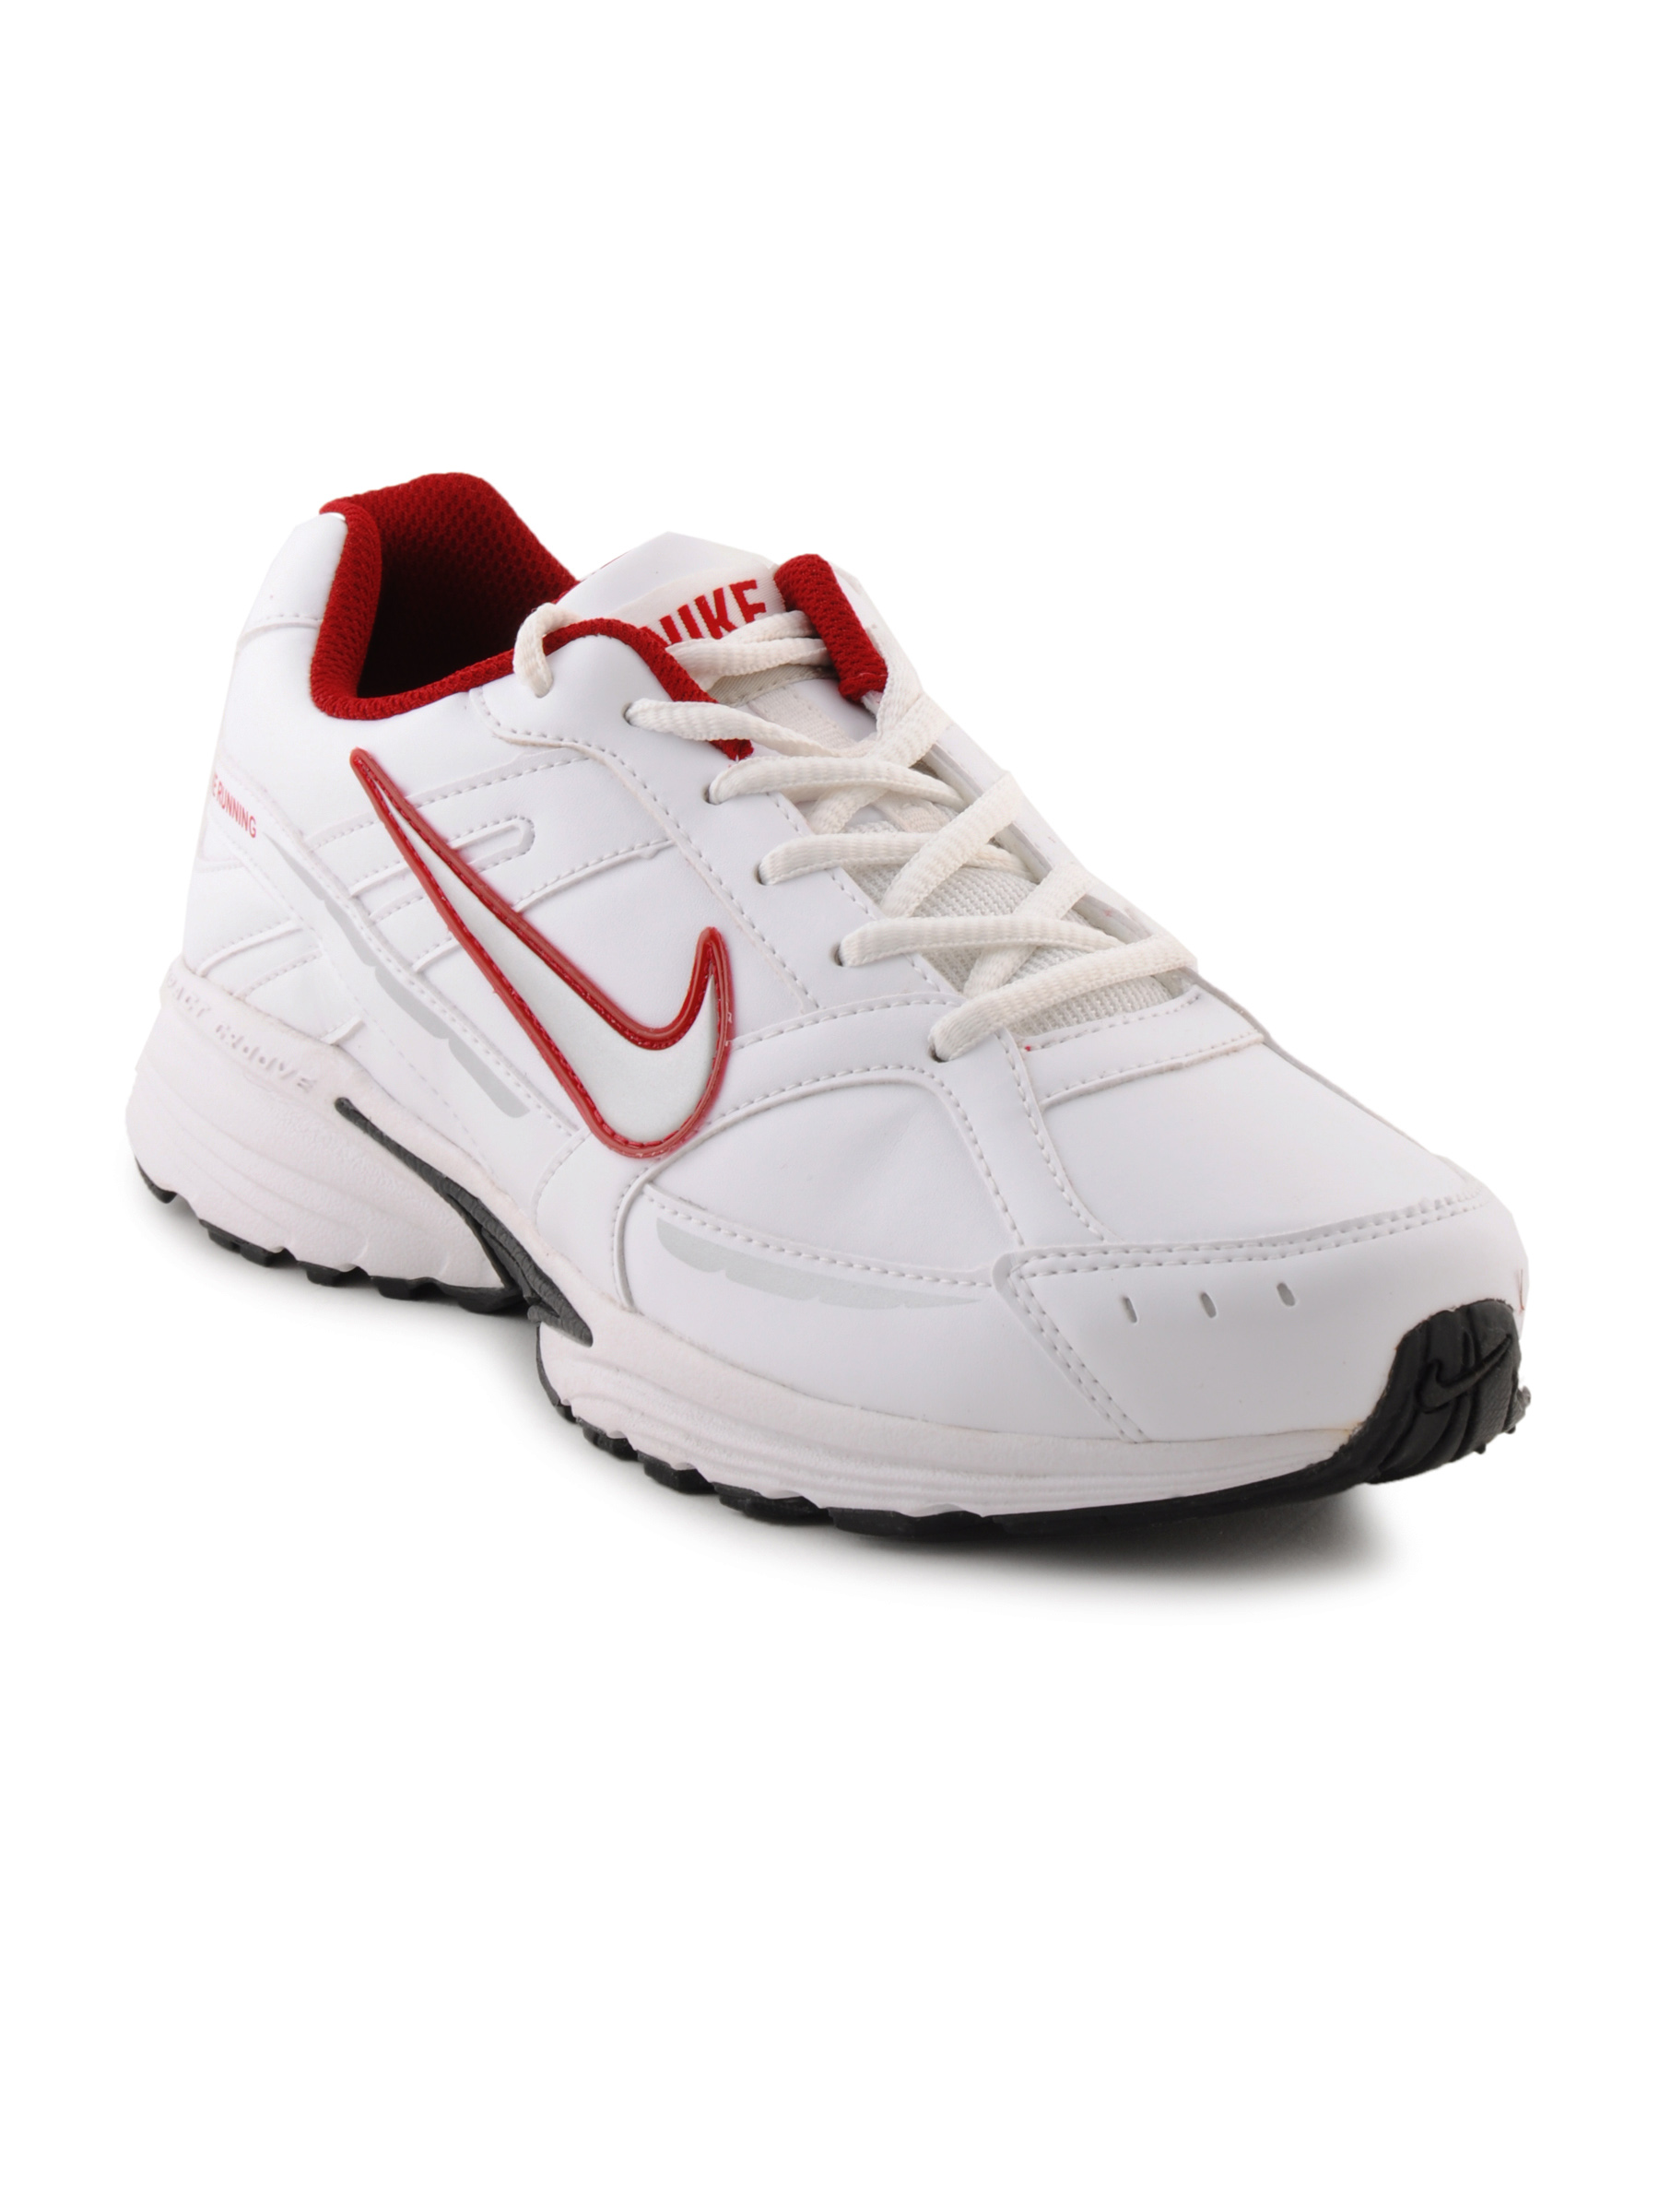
Nike Men Ballista SL White Sports Shoes
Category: Footwear / Shoes / Sports Shoes
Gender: Men
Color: White
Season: Spring 2013
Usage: Sports